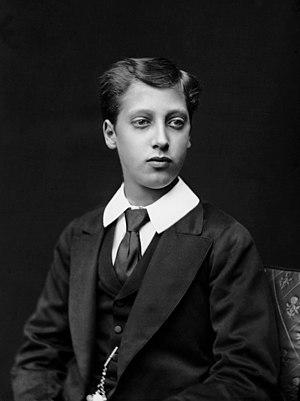
Albert Victor Christian Édouard de Galles, prince du Royaume-Uni de Grande-Bretagne et d’Irlande devenu duc de Clarence et Avondale, est né le 8 janvier 1864 à Windsor, dans le Berkshire et décédé le 14 janvier 1892 à Sandringham House, dans le Norfolk. Il était le fils aîné du prince de Galles Albert-Édouard et le petit-fils de la souveraine britannique régnante, la reine Victoria. Immédiatement après sa naissance, le prince Albert-Victor de Galles est deuxième dans l’ordre de succession au trône, mais il n’a survécu ni à son père, ni à sa grand-mère.